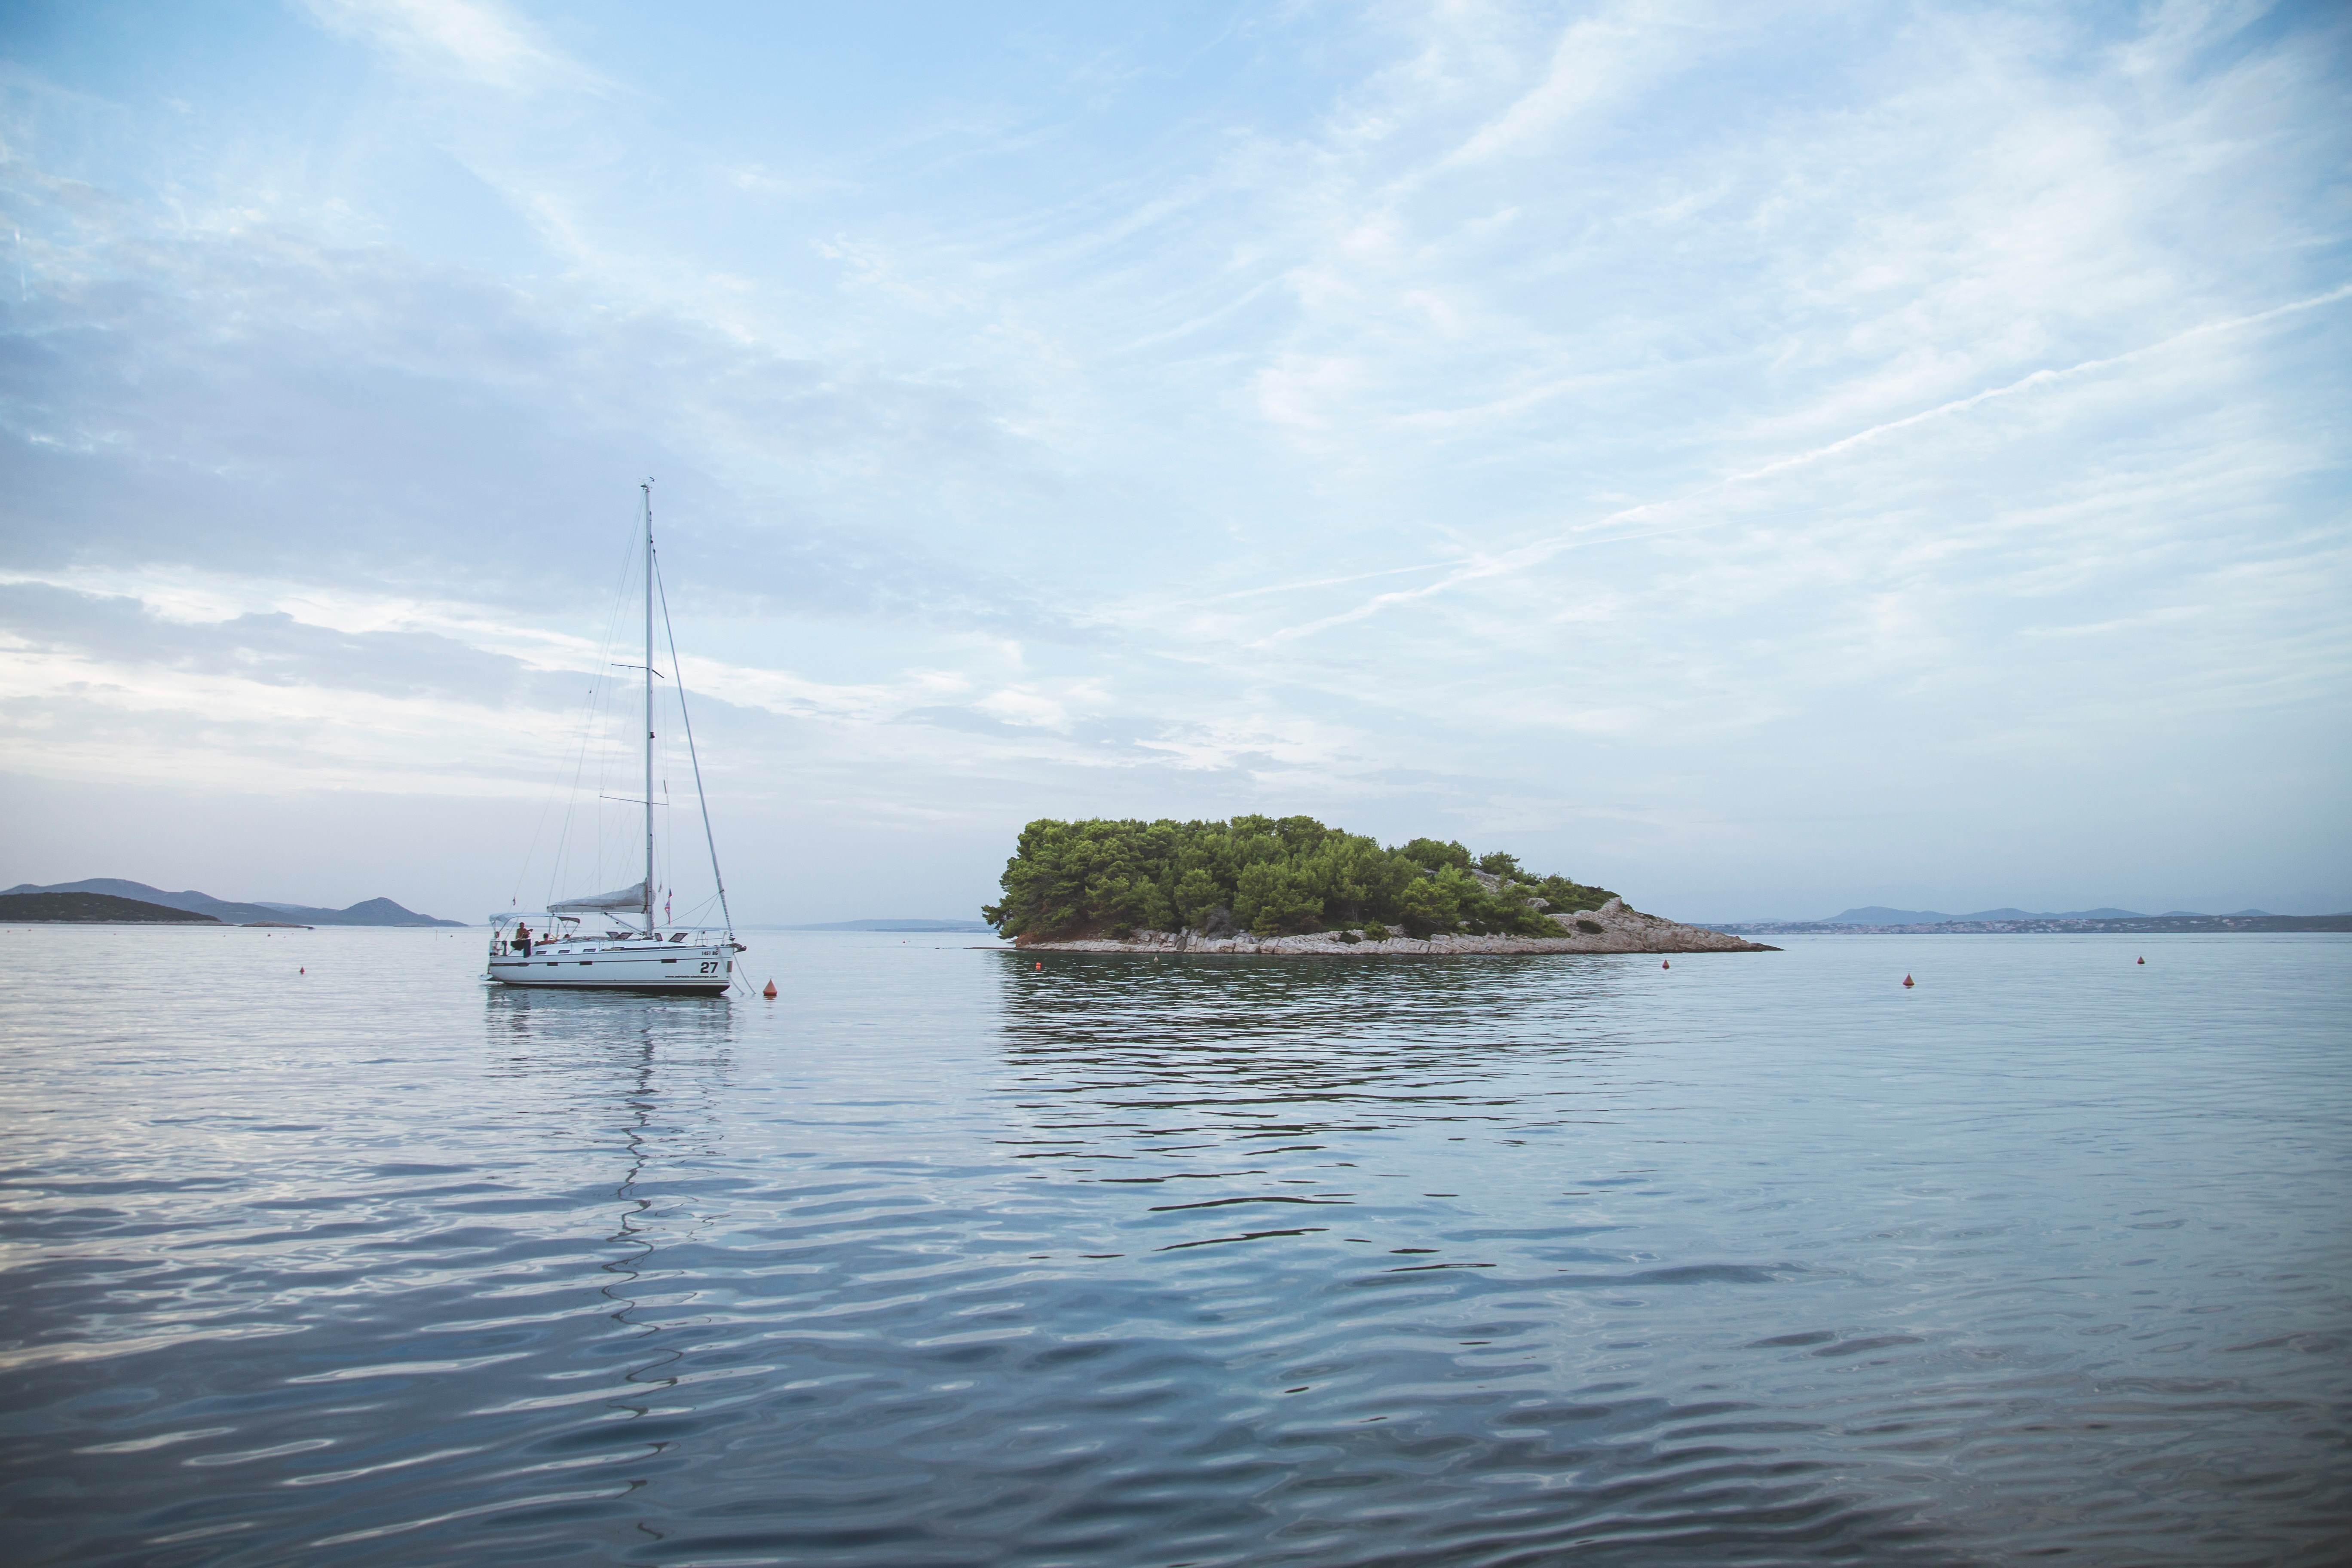
sea, coast, water, nature, ocean, horizon, dock, sky, boat, lake, ship, summer, travel, vessel, vehicle, mast, sailing, yacht, small, holiday, bay, island, blue, marina, sailboat, sail boat, cruise, nautical, boating, sail, channel, watercraft, sailing ship